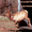
Label: deer